Procne

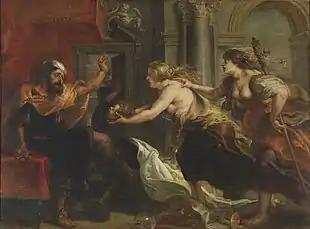
"Tereus Confronted with the Head of his Son Itylus", oil on canvas 1636–1638, by Peter Paul Rubens (Prado, Madrid).

A more or less identical tale is said of Aëdon ("nightingale", supplanting Procne), Chelidon ("swallow", supplanting Philomela) and Polytechnus (supplanting Tereus); in this version, which takes place in Asia Minor rather than Thrace, Polytechnus loses a bet against his wife and has to find her a female slave, so he rapes (but does not maim) her sister Chelidon. Once Chelidon reveals to Aëdon what has happened, the myth proceeds as above, with the difference that the two women manage to reach their father (who is Pandareus here) who has his servants beat and tie up Polytechnus, and then smeared with honey and left to the mercy of insects. Aëdon, in pity, scares the flies away from her husband, enraging her family. As her father, mother and brother try to attack her, the gods intervene at last and change them all into birds (Aëdon and Chelidon as per usual, but Polytechnus becomes a woodpecker, Pandareus a sea-eagle, the mother a kingfisher, and it is the brother who becomes a hoopoe).